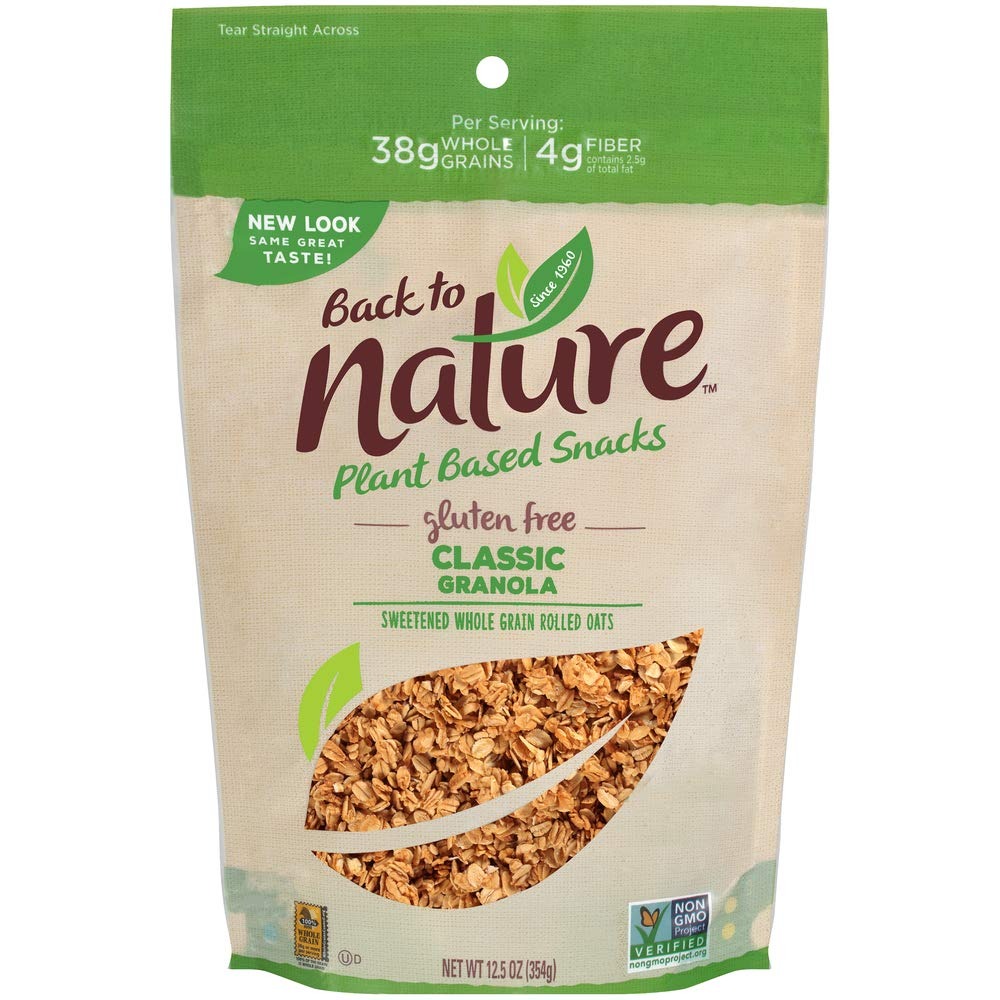
Item Name: Back to Nature Non-GMO Gluten Free Granola, Classic, 12.5 Ounce
Bullet Point 1: Granola made with whole grain rolled oats and sweetened with fruit juice concentrate
Bullet Point 2: It's the perfect granola to pair with strawberries, bananas or your favorite topping
Bullet Point 3: Non GMO Project Verified
Bullet Point 4: Kosher
Bullet Point 5: No artificial preservatives, flavors, or colors
Value: 12.5
Unit: Ounce

Price: 14.73